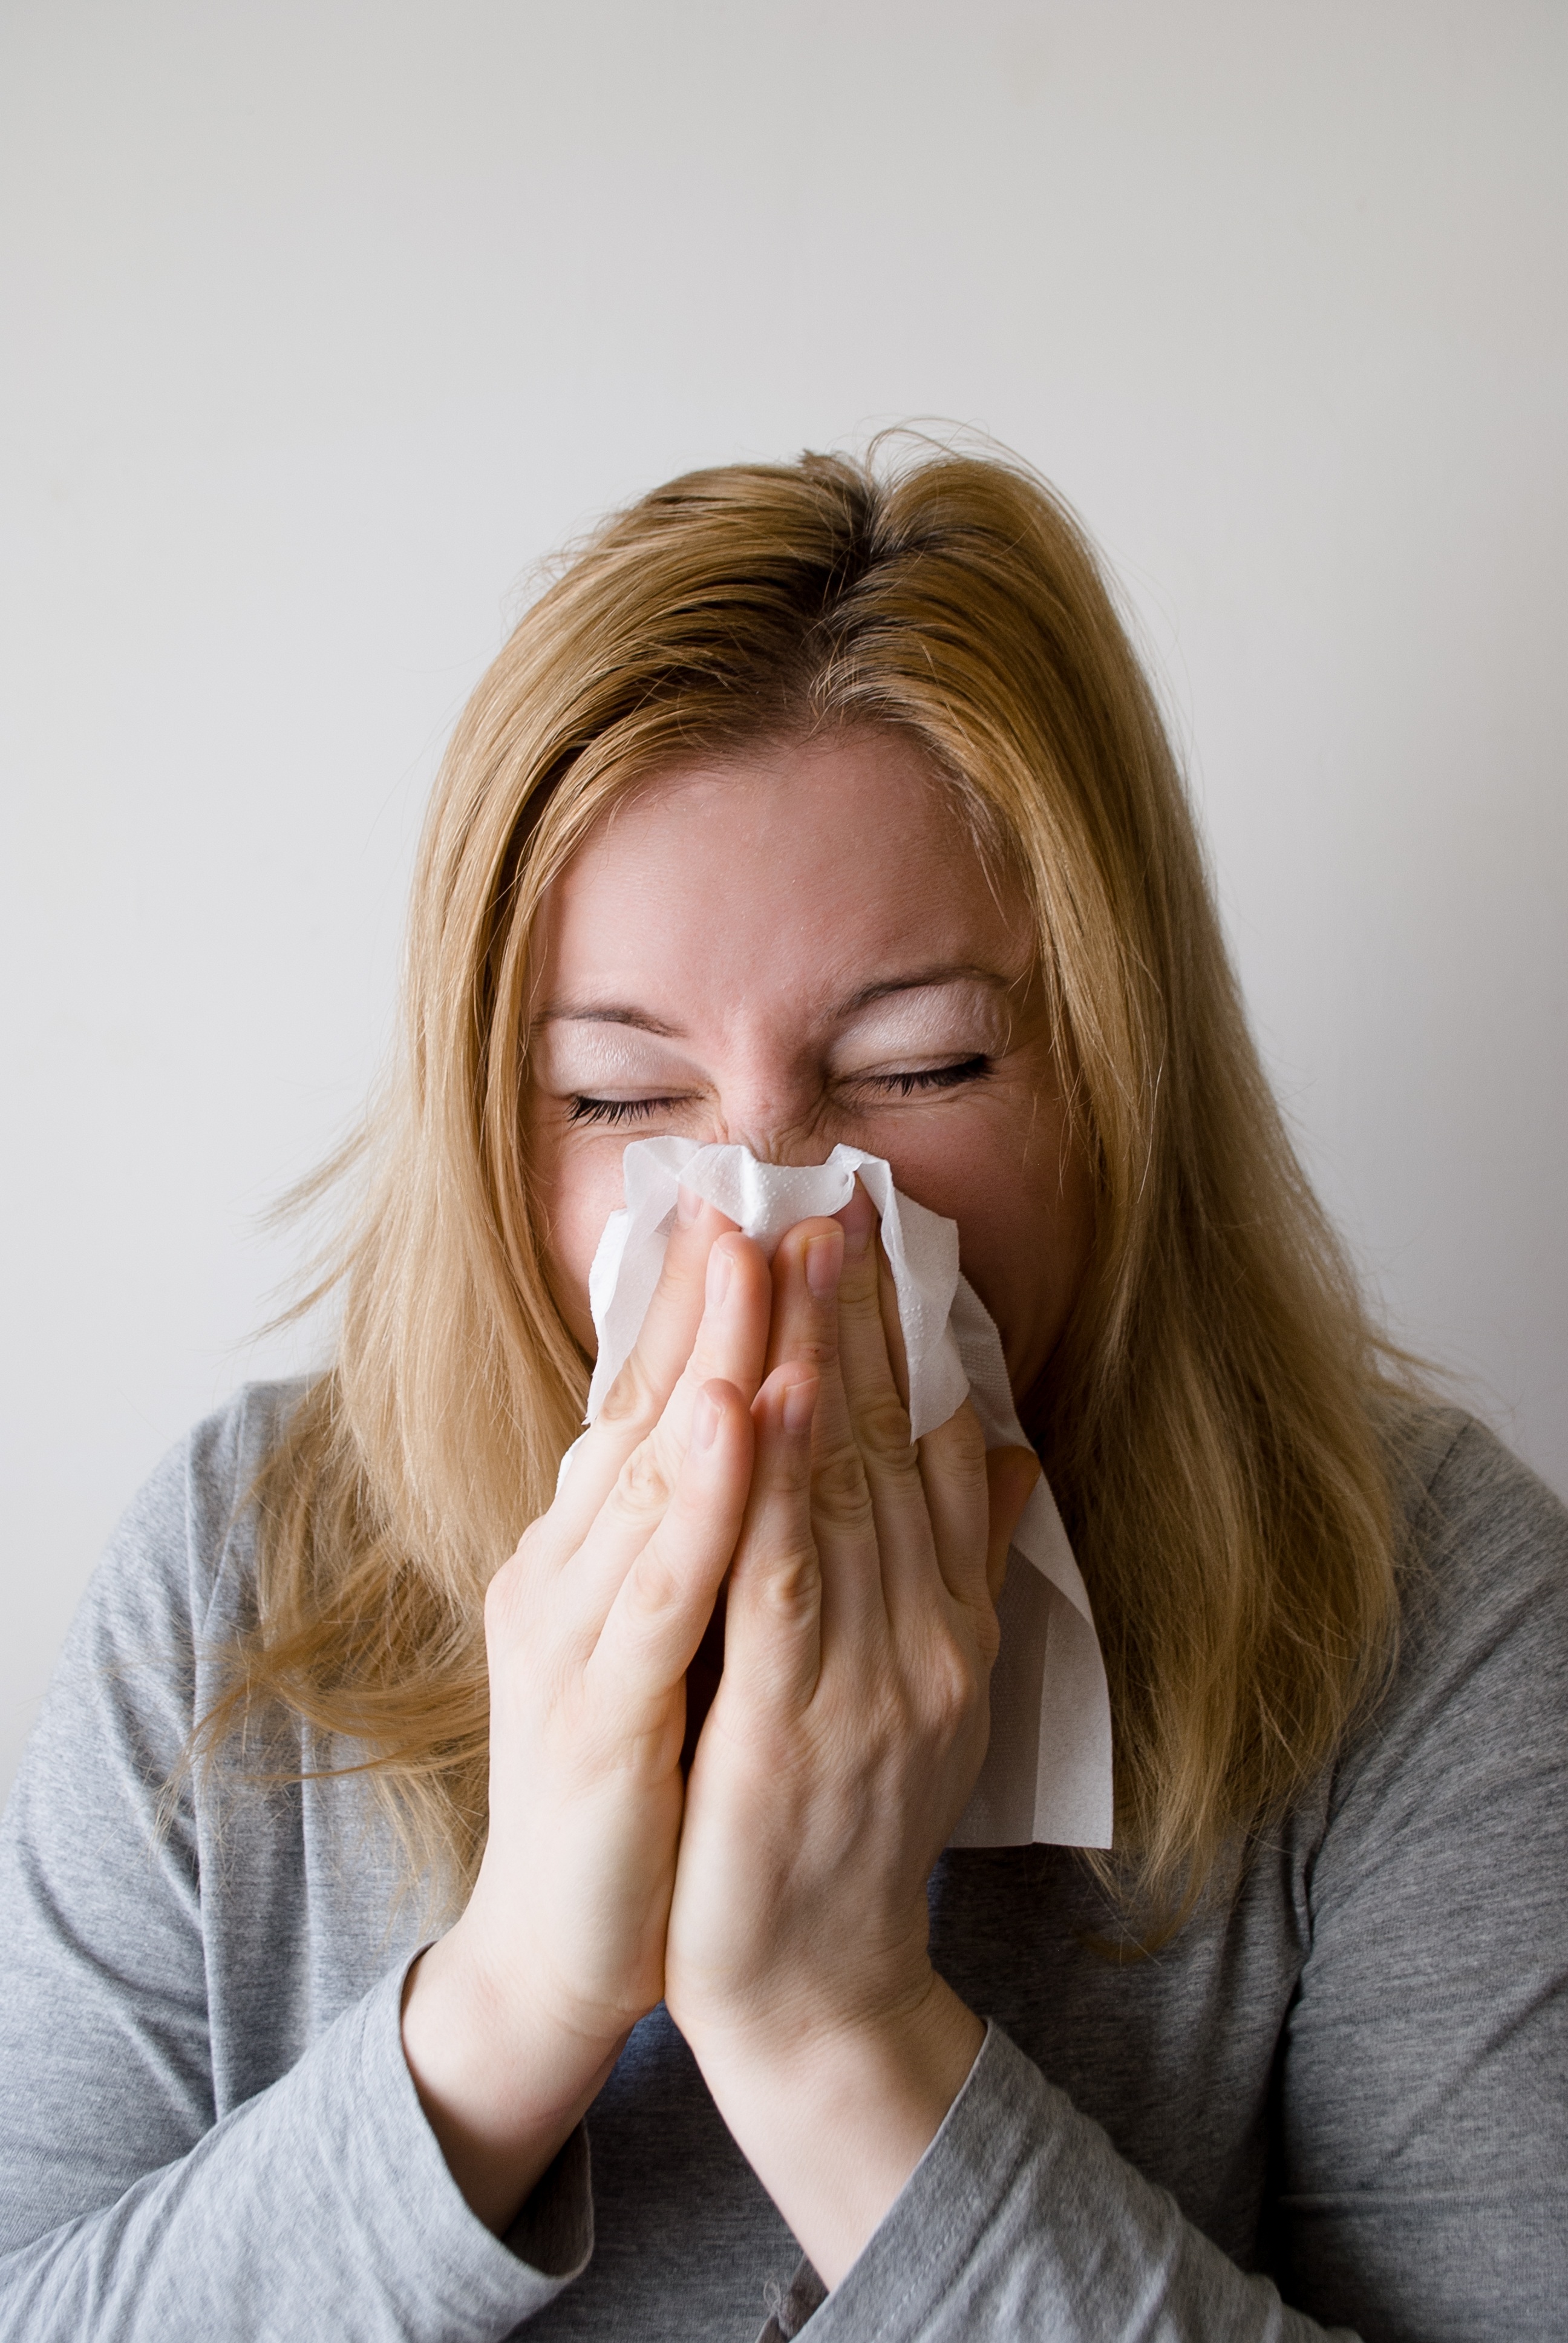
hand, person, people, girl, woman, hair, white, female, allergy, portrait, model, finger, medicine, healthy, facial expression, mouth, conversation, close up, face, nose, grey, eye, glasses, blowing, head, skin, beauty, hospital, blond, organ, blow, protection, emotion, flu, ill, sick, virus, interaction, disease, sickness, sense, portrait photography, human action, hand chief